Egyptian Camel Transport Corps

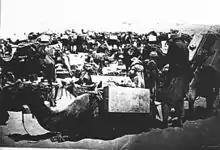
Egyptian Camel Transport Corps camels loaded with two 12 gallon tanks called ""

Training of the camel corps had less to do with the Egyptian camel drivers who were often familiar with camel care and control, being mainly concerned with the problems the Australian and British officers and NCOs, who had transferred from the Army Service Corps and other AIF units, had in dealing with the animals. During this time, one or more of these men were regularly sent to hospitals with camel bites. Of the Australians, 49 were eventually commissioned and six became company commanders, so the Anzac and Imperial/Australian Mounted Divisions had a strong national component in their supporting camel transport.